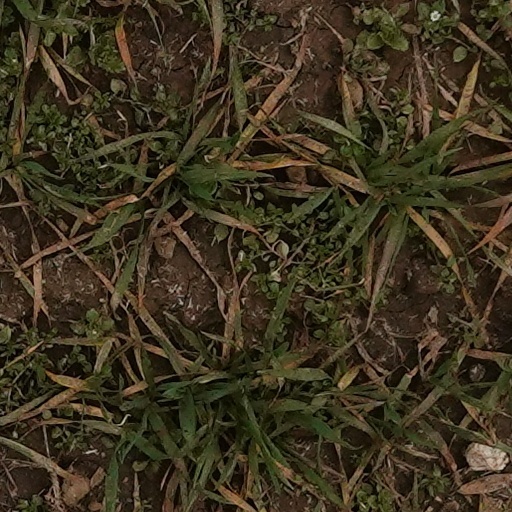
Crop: wheat